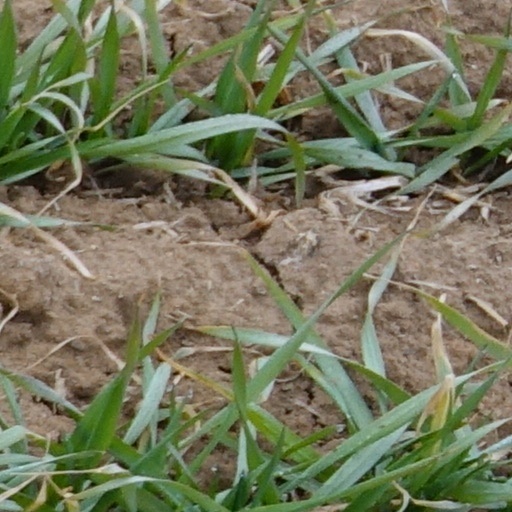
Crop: wheat